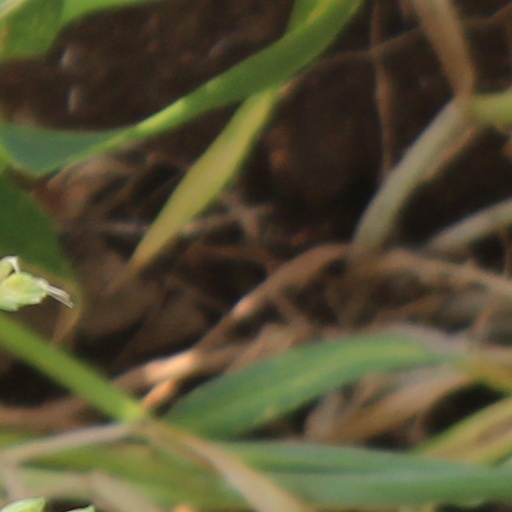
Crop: wheat